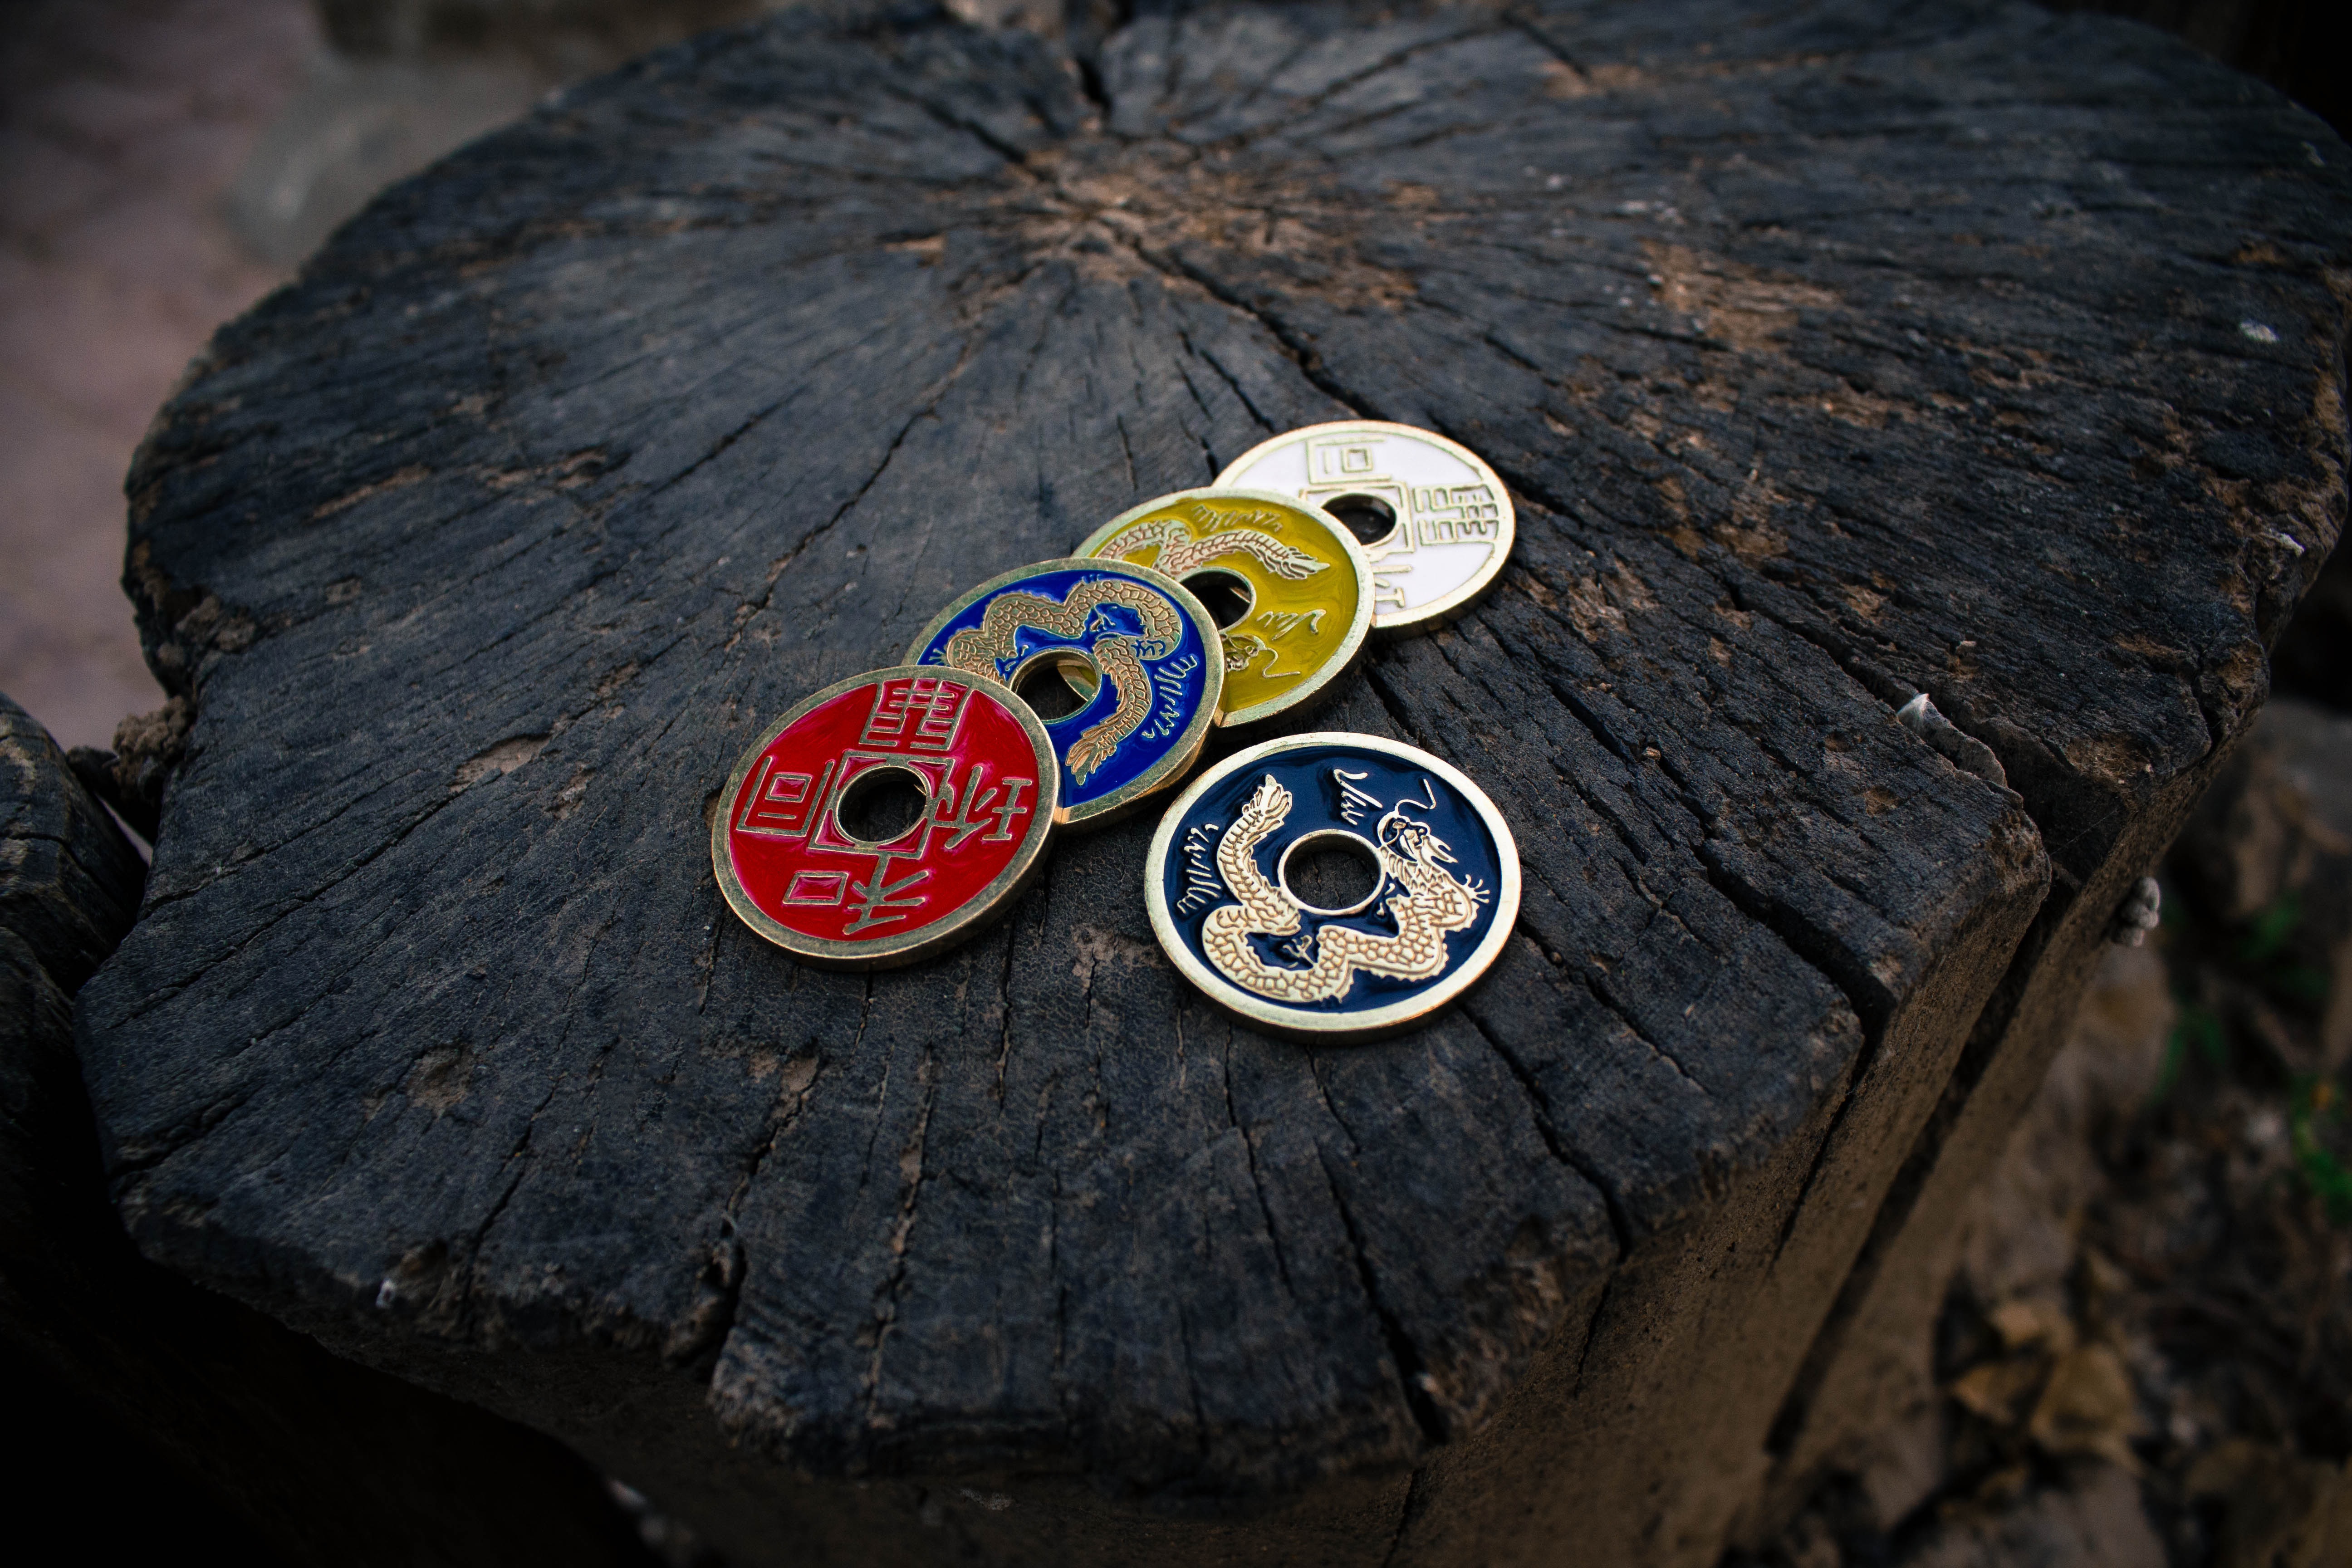
wood, retro, number, color, blue, jewellery, macro photography, wood grain, fashion accessory, ancient coins